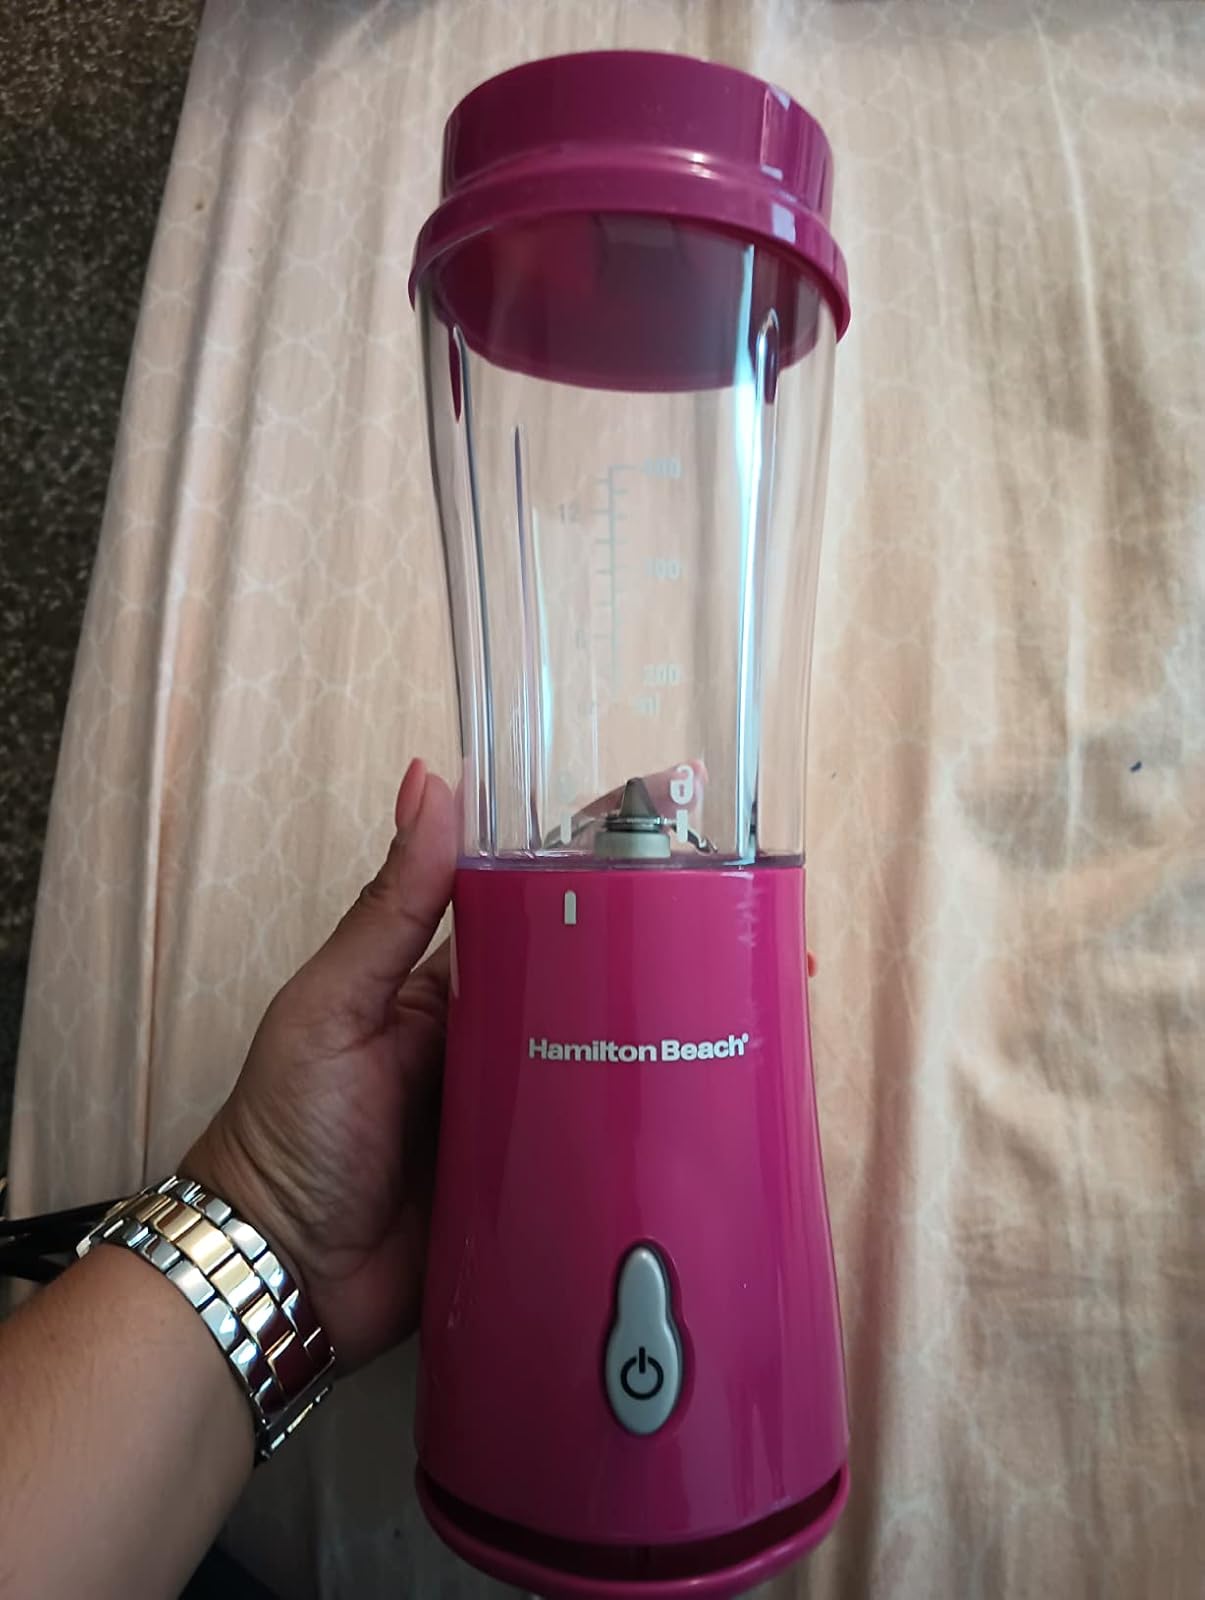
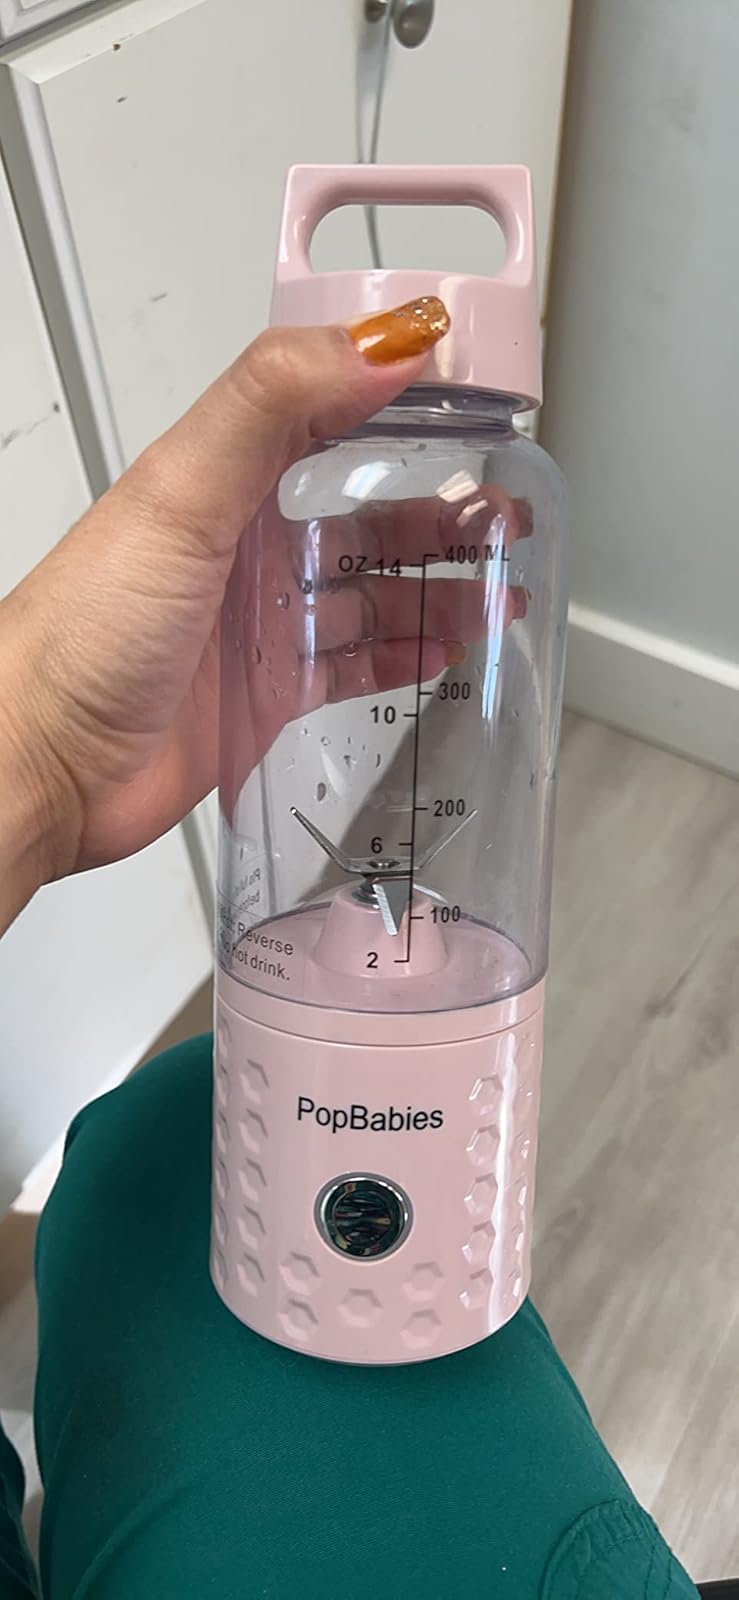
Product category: items_blender
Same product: no